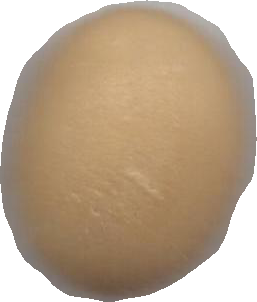
Variety: Dega